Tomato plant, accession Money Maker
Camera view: horizontal (90 deg, fisheye); turntable rotation: 30 degrees
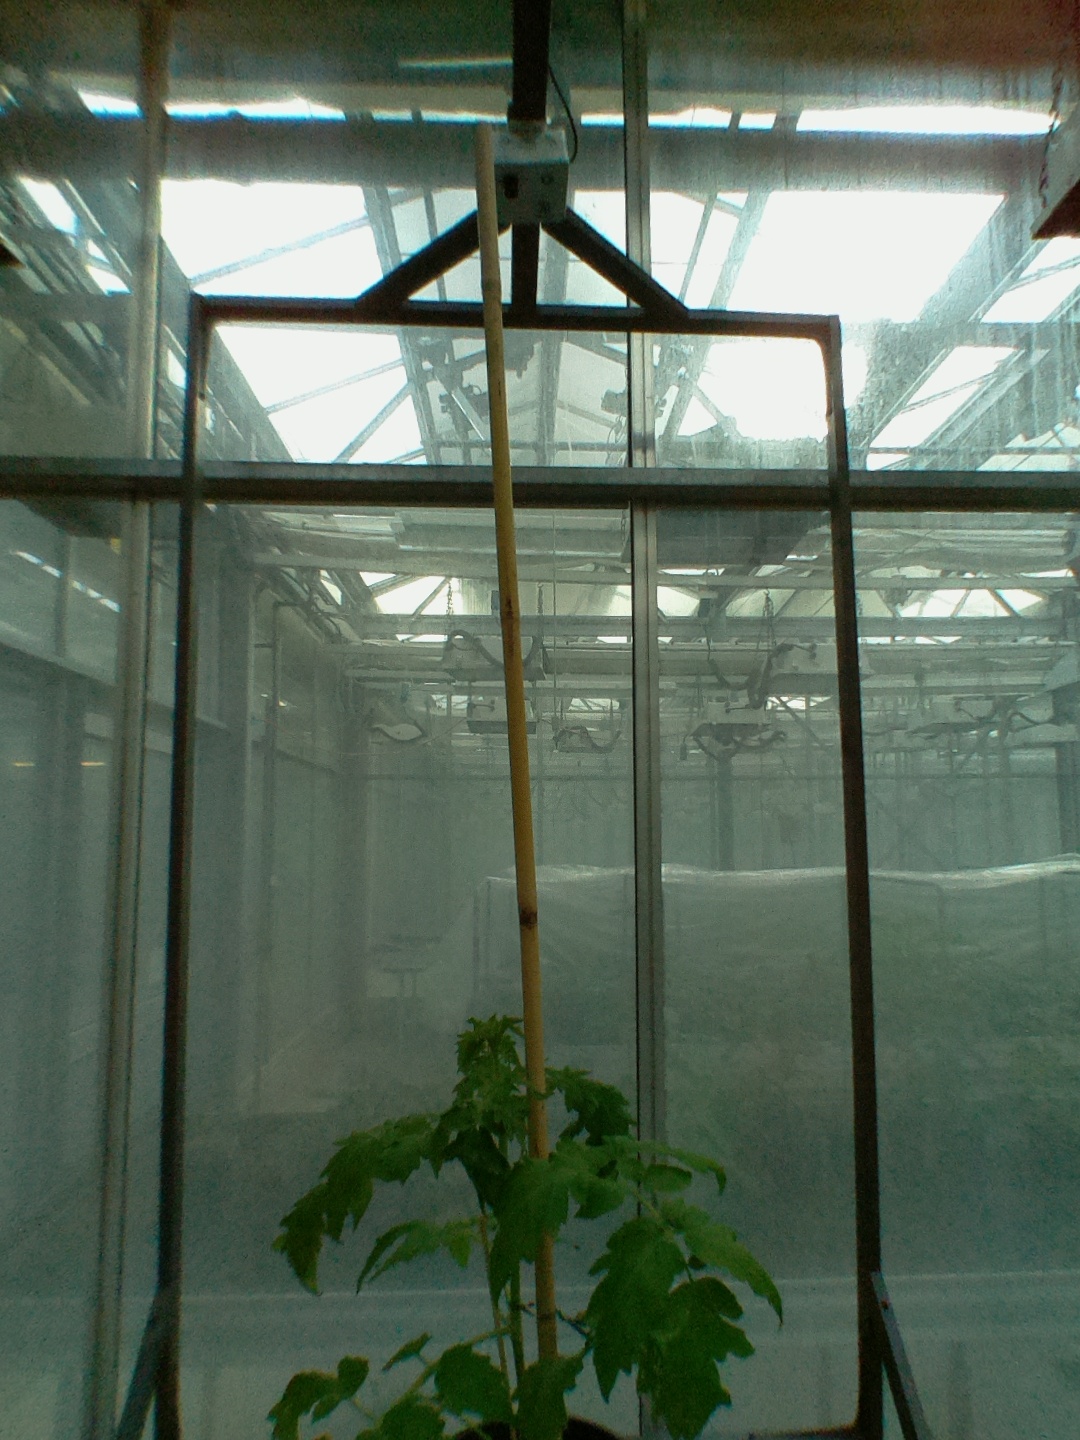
BBCH growth stage 15: 10 of true leaves visible